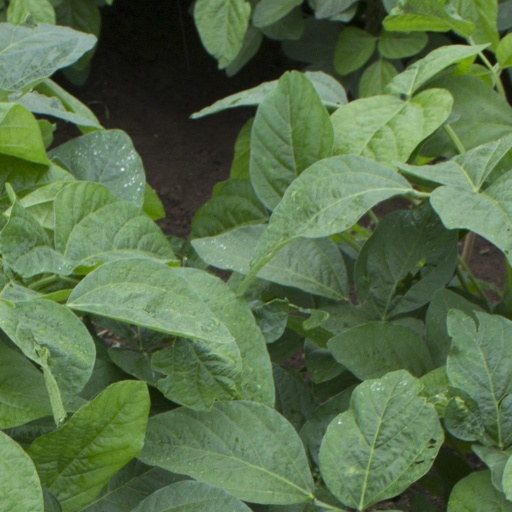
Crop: soybean